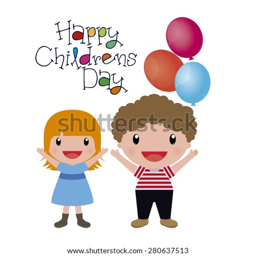
happy kids on a white background with text